Ōtomo Sōrin

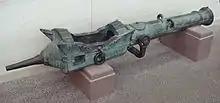
A Japanese breech-loading swivel gun of the 16th century, obtained by Ōtomo Sōrin, and nicknamed "Kunikuzushi" ("Destroyer of Provinces"). This gun is thought to have been founded in Portuguese Goa, India. Caliber: 95 mm, length: 2880 mm.

In addition to fostering relations with the Christians, Yoshishige fought a number of battles over the course of the 1550s, both gaining and consolidating territory. He defeated Kikuchi Yoshimune in 1551, and the warrior monks of Usa five years later; in 1557 he defeated Akizuki Kiyotane and seized Chikuzen Province.